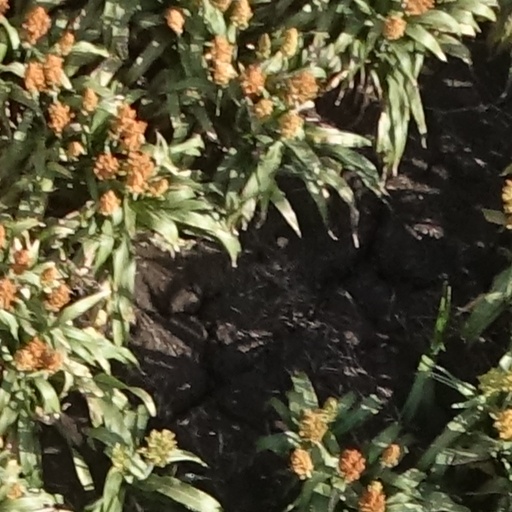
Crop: sorghum